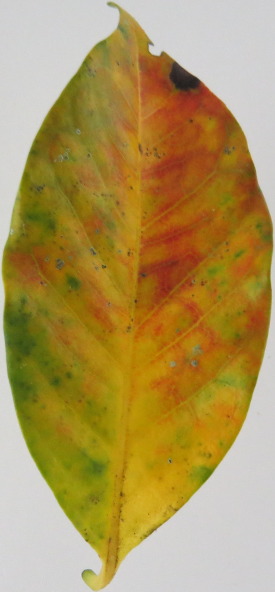
Label: phosphorus-P